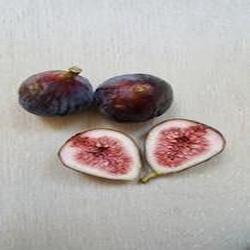
Label: Fig